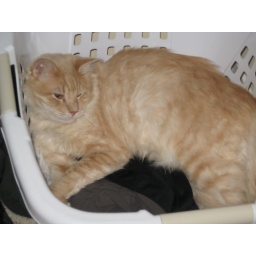
my roommates and my cat was caught sleeping in the clothes basket